History of the Central African Republic

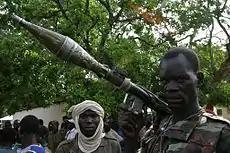
Rebel in northern Central African Republic in 2007.

Alleging irregularities, André Kolingba opted to suspend the results of the elections and held on to power. GIBAFOR applied intense pressure on him to establish a Provisional National Political Council (Conseil National Politique Provisoire de la République / CNPPR) and to set up a "Mixed Electoral Commission", which included representatives from all political parties.